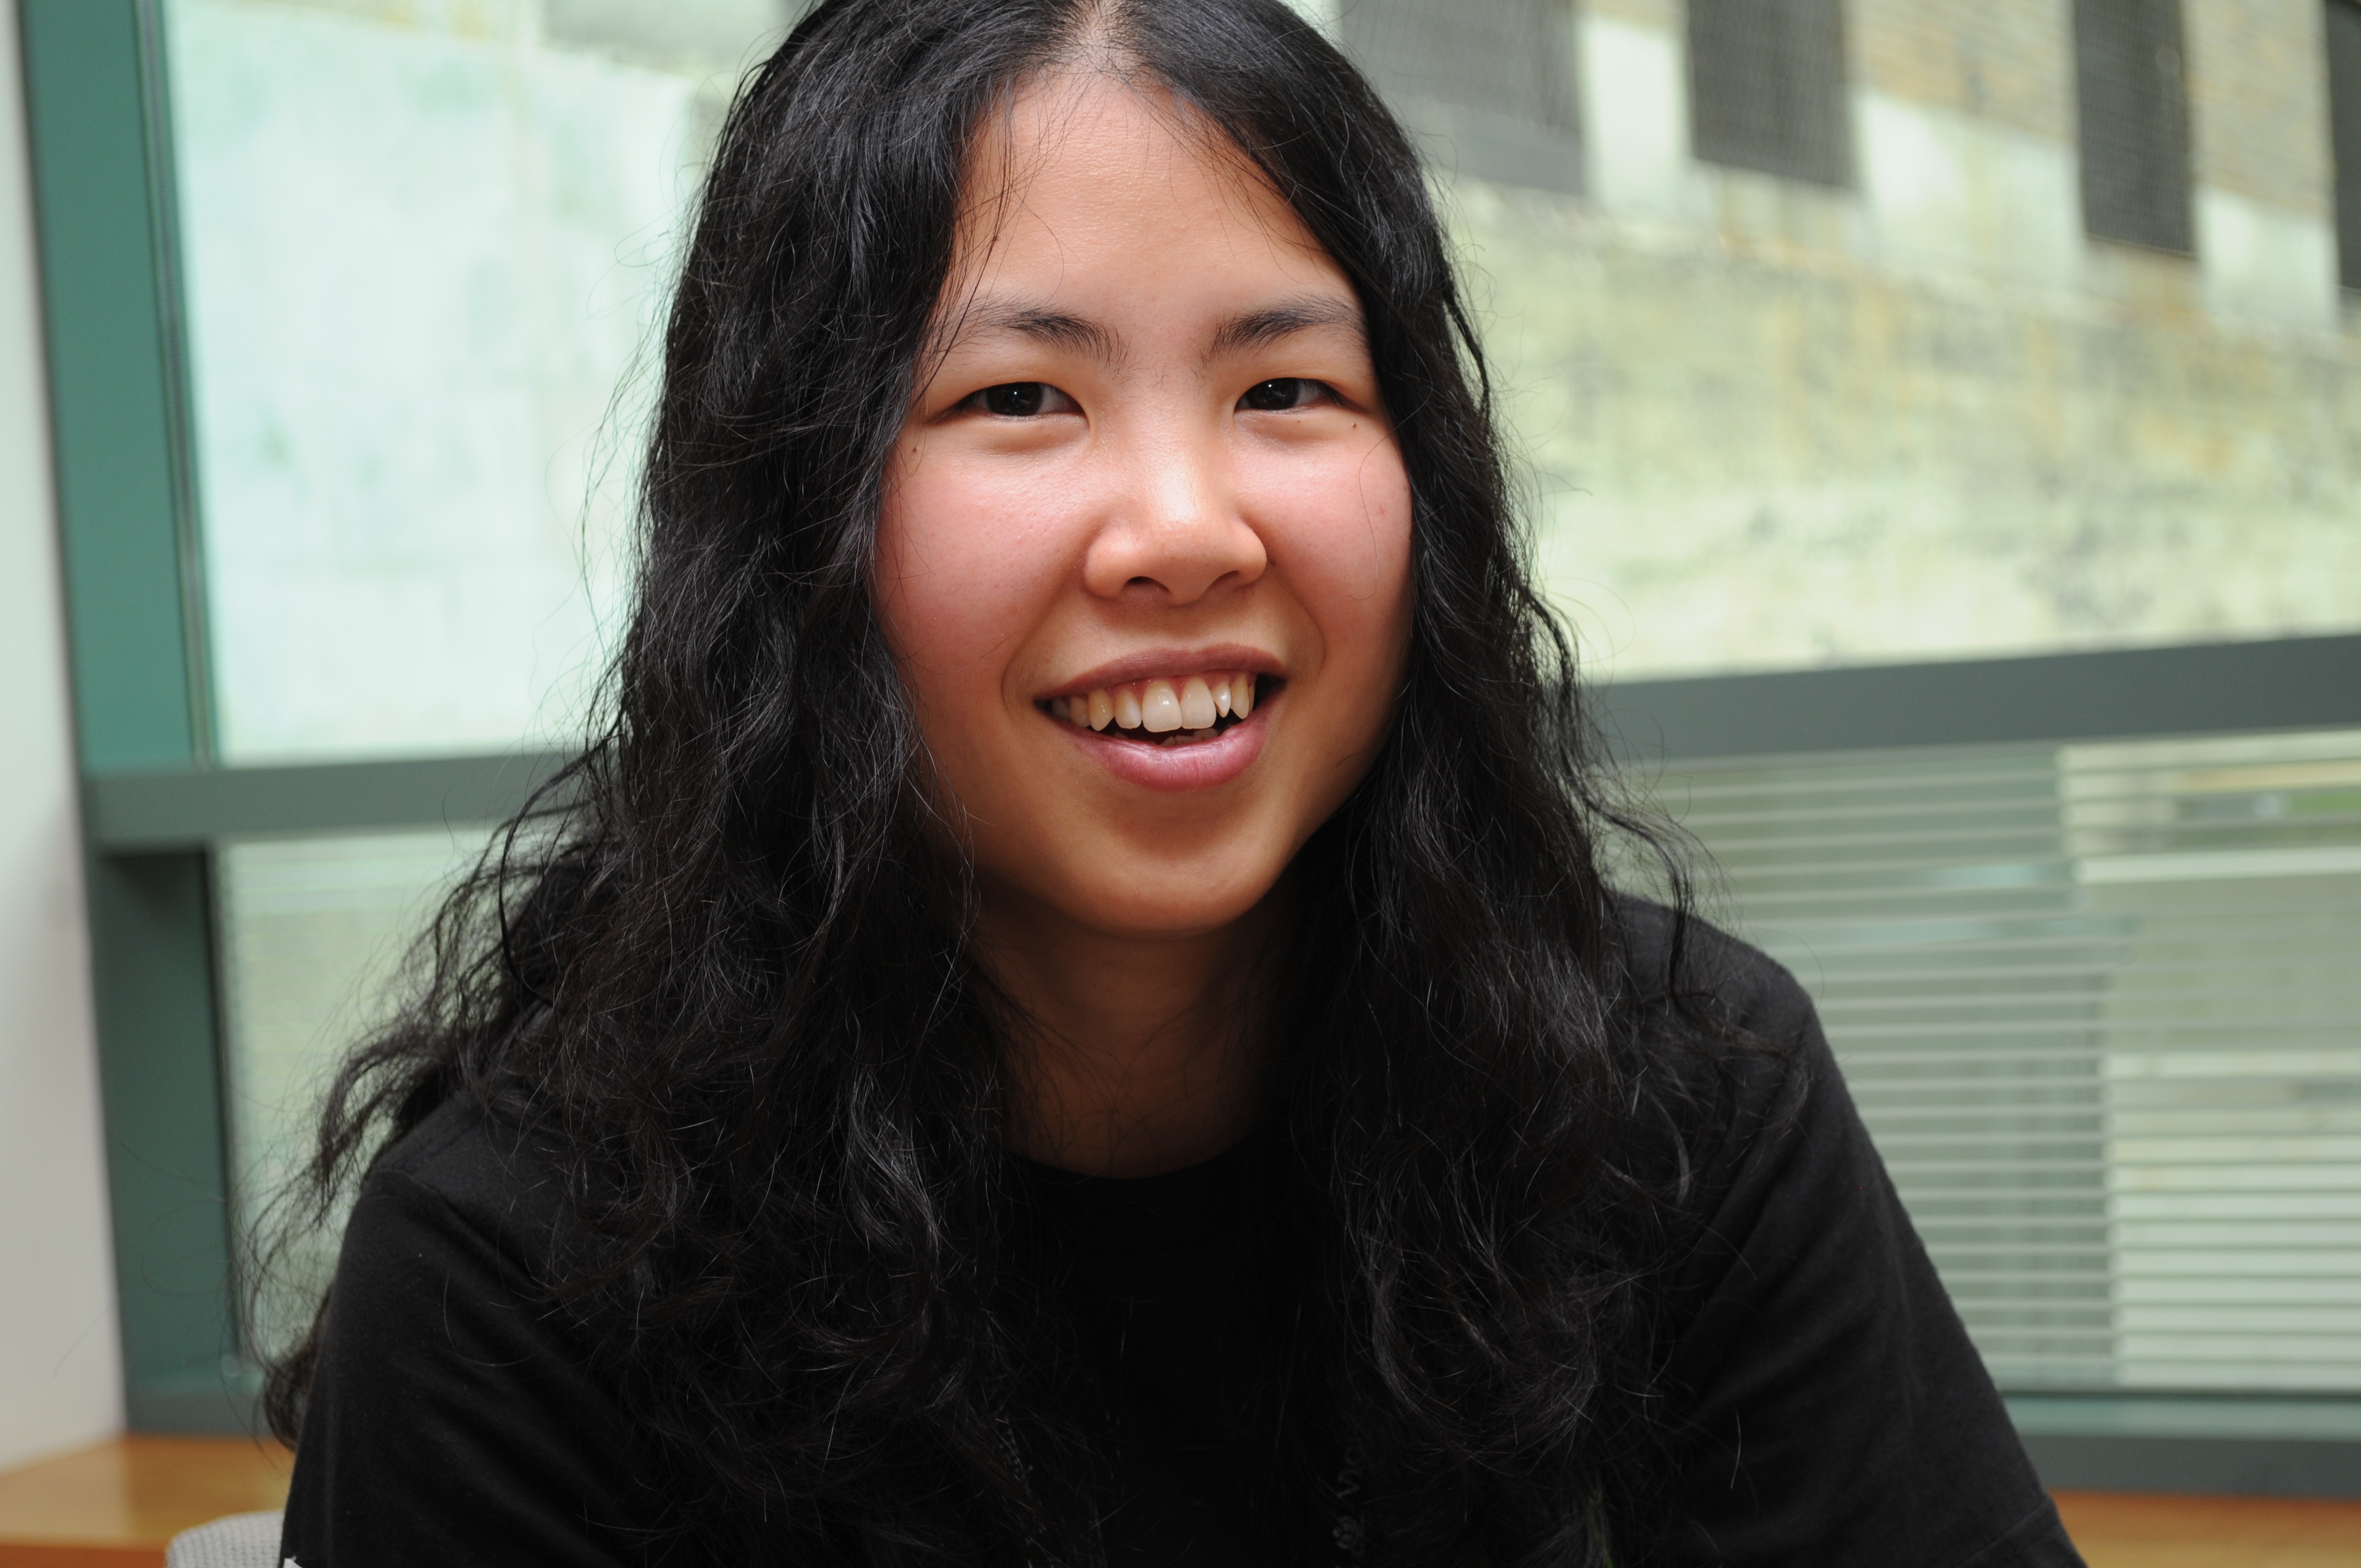
person, girl, woman, female, asian, portrait, black, lady, facial expression, smile, laughing, face, eye, head, skin, beauty, emotion, brown hair, annie lin